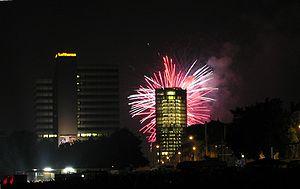
Deutz est une ancienne ville d'Allemagne incorporée à Cologne en 1888. Elle est composée d'environ 16 000 habitants.
Les Kölner Lichter sont un événement annuel dans la ville allemande de Cologne, depuis 2001 à la mi-juillet.